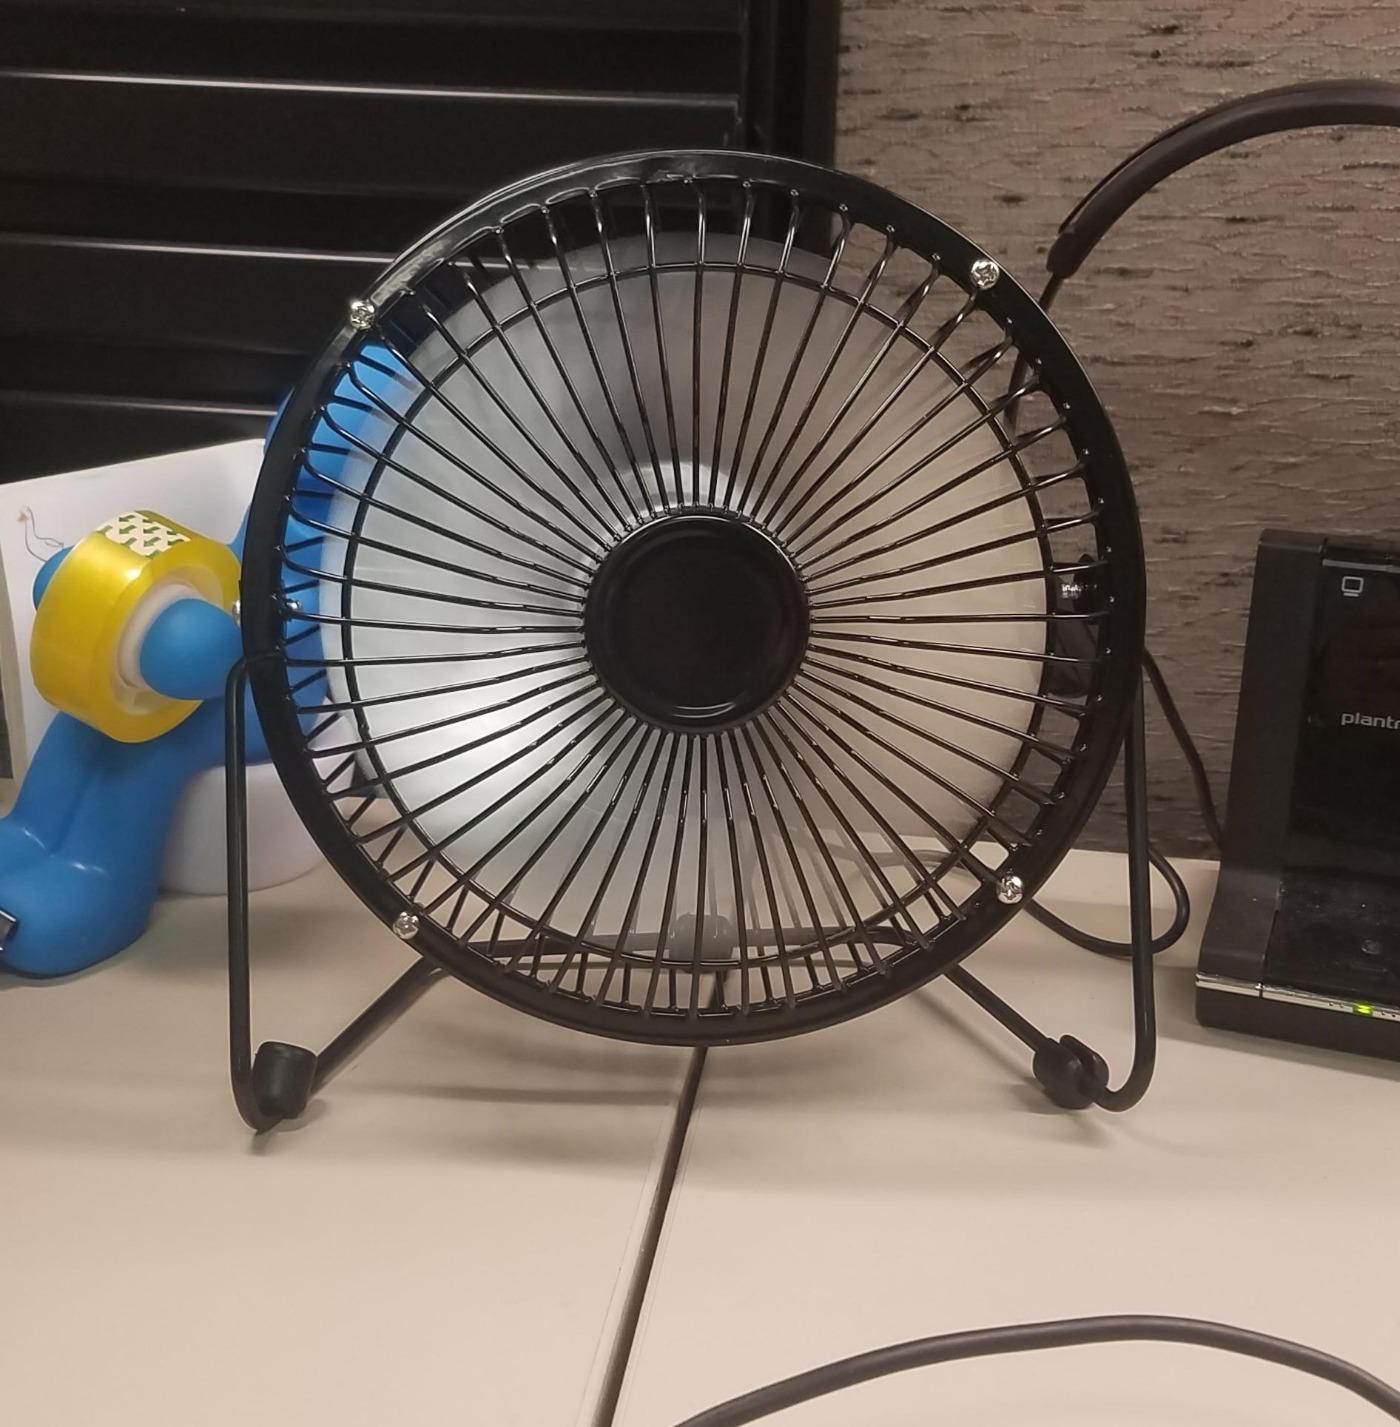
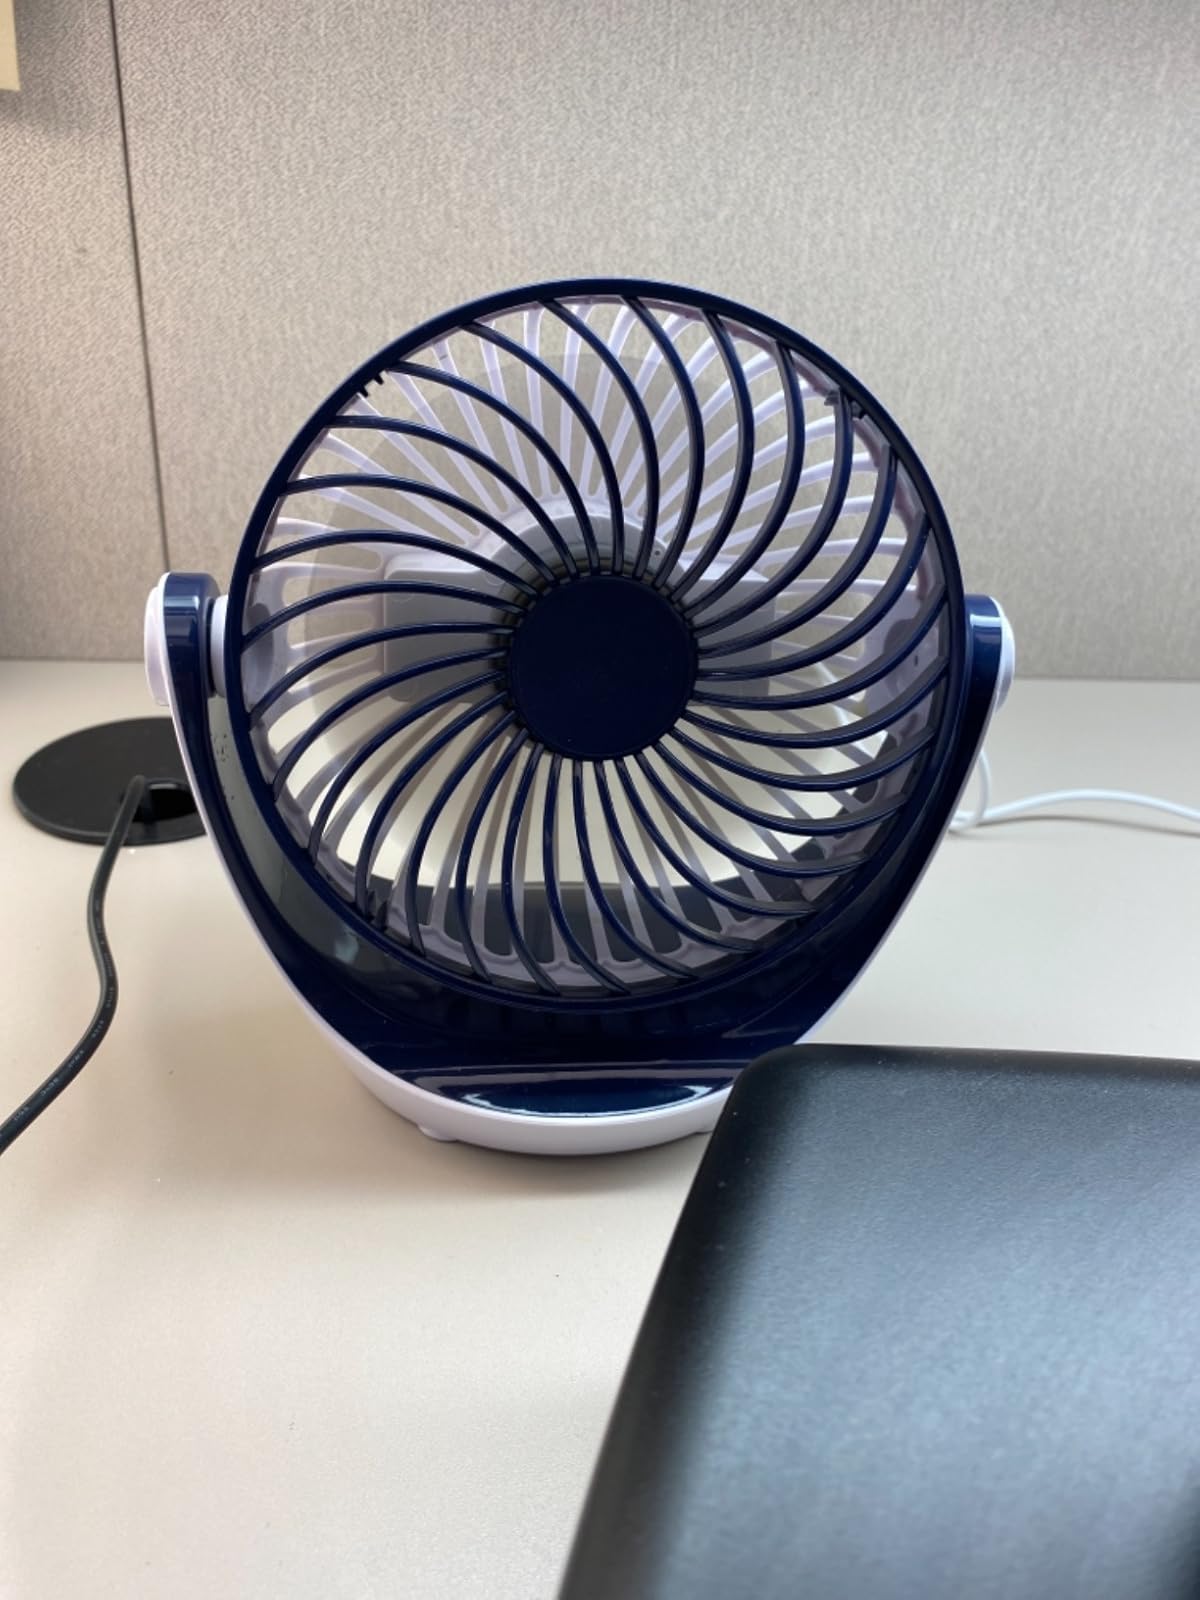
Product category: fan
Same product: no